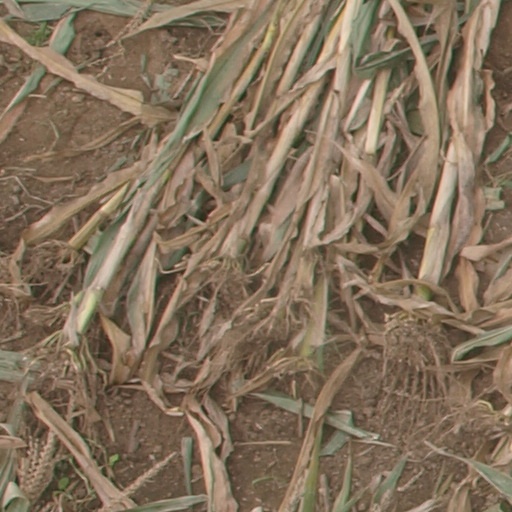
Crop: maize; corn